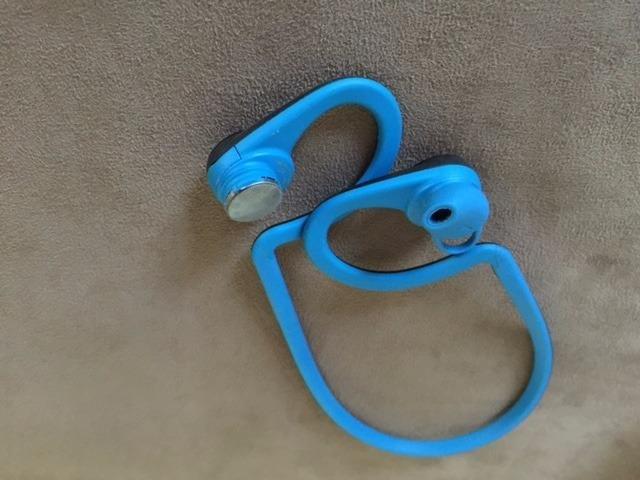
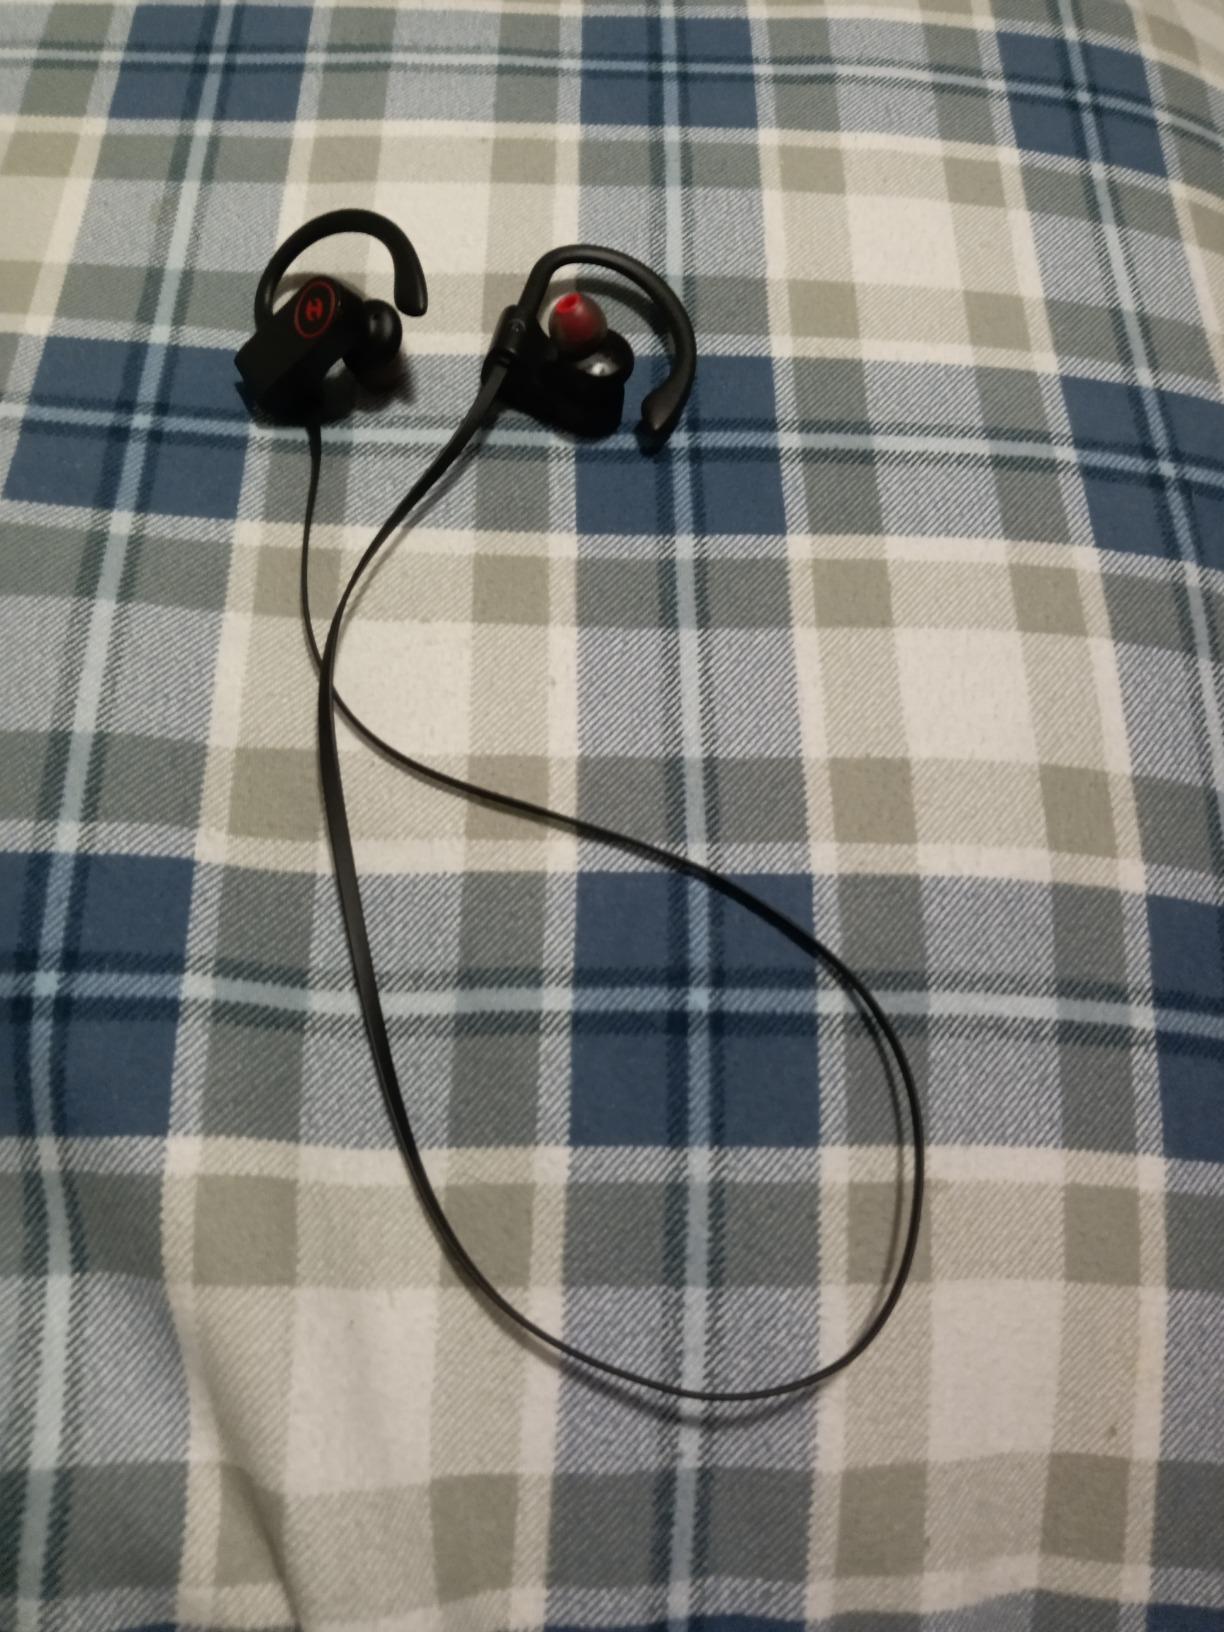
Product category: headphones
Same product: no